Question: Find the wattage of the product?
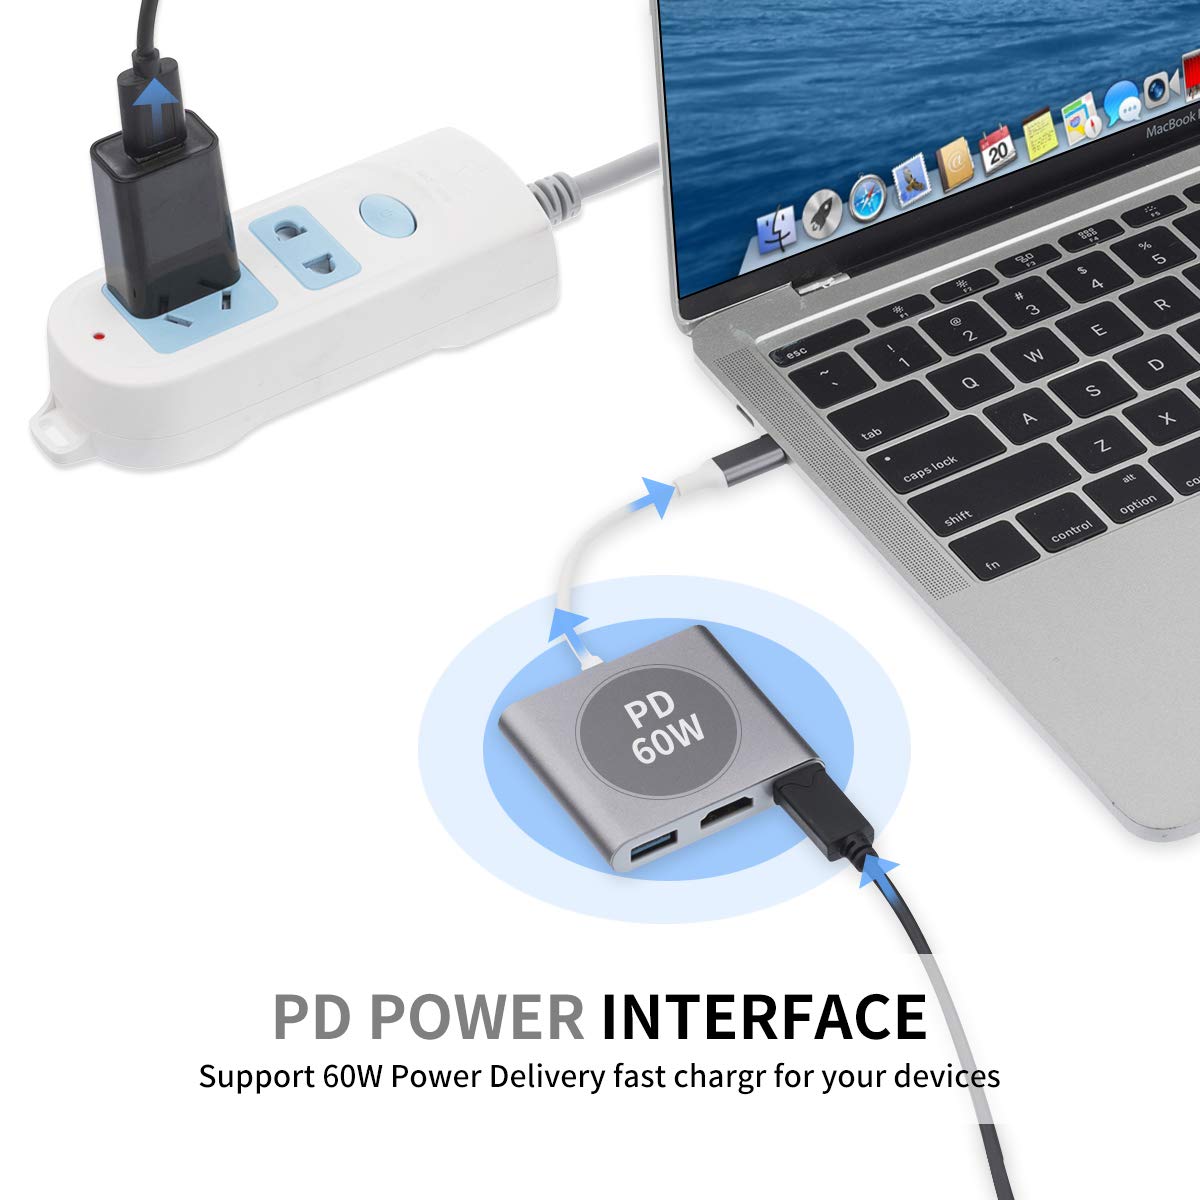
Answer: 60.0 watt